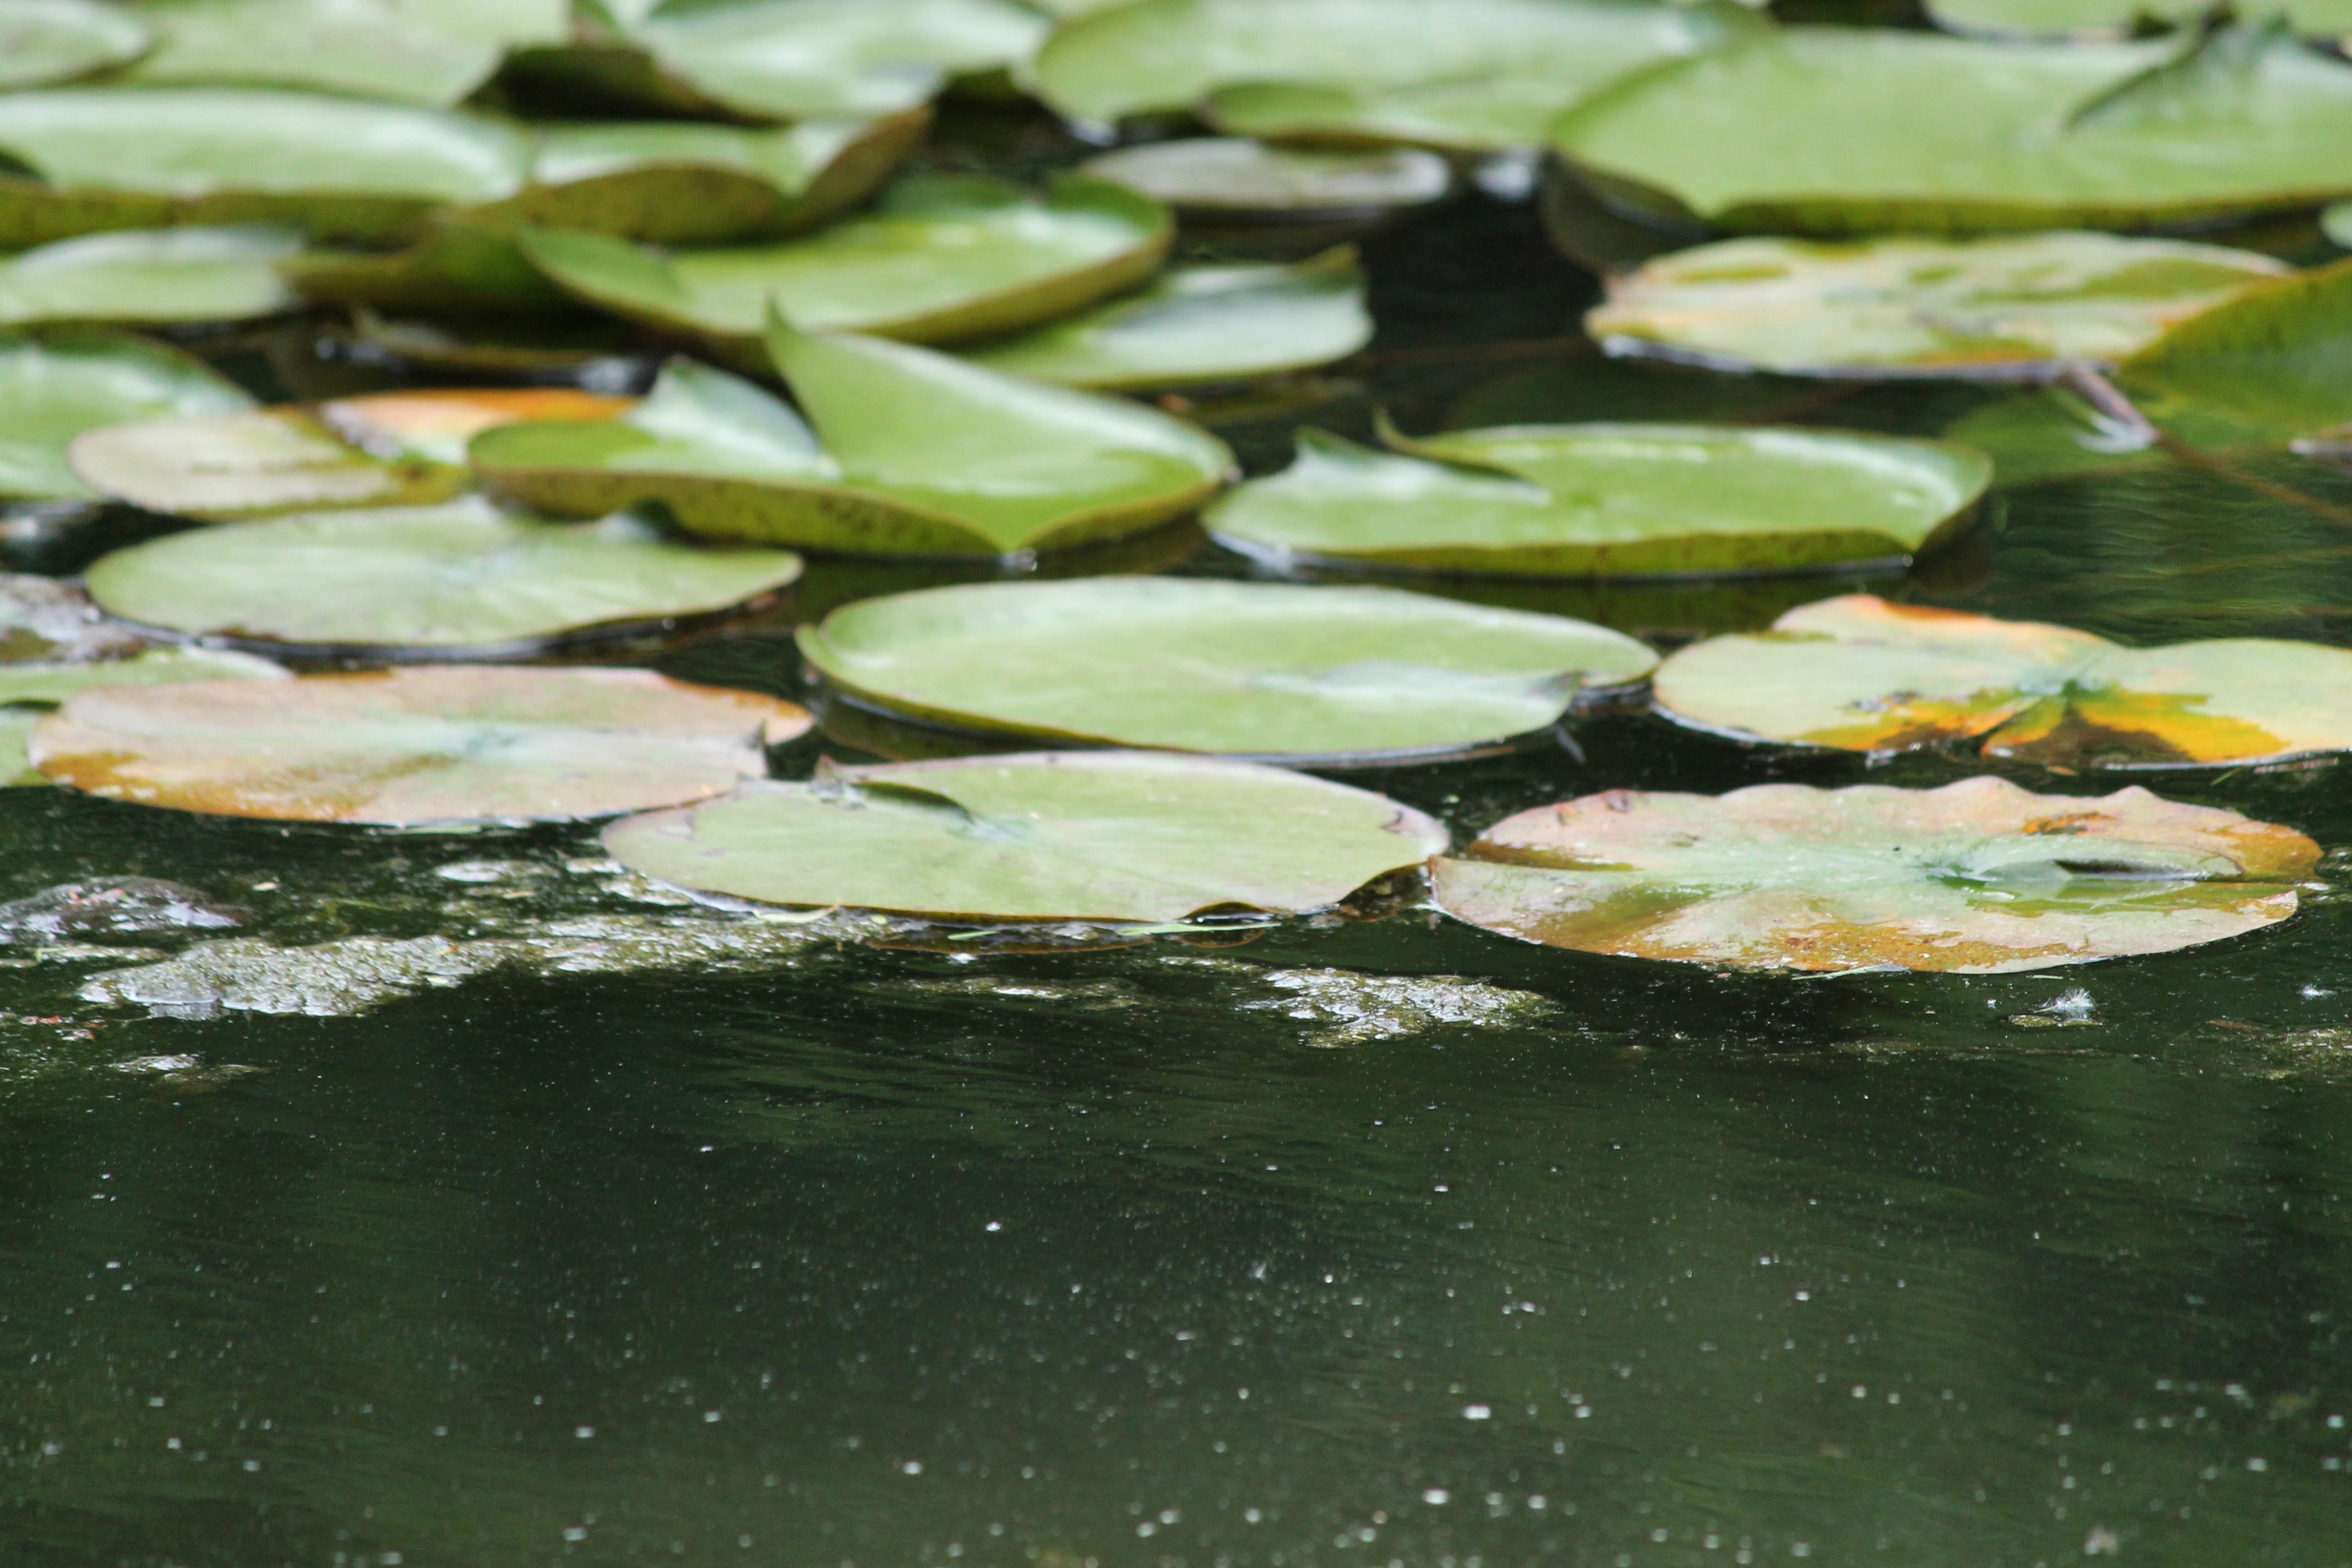
water, leaf, flower, pond, green, reflection, botany, fish pond